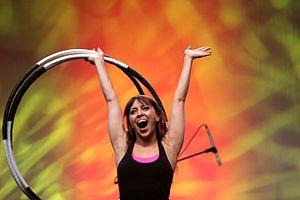
Le mot enthousiasme signifiait à l'origine inspiration ou possession par le divin ou par la présence d'un dieu ; le terme sous-entend une communication divine.